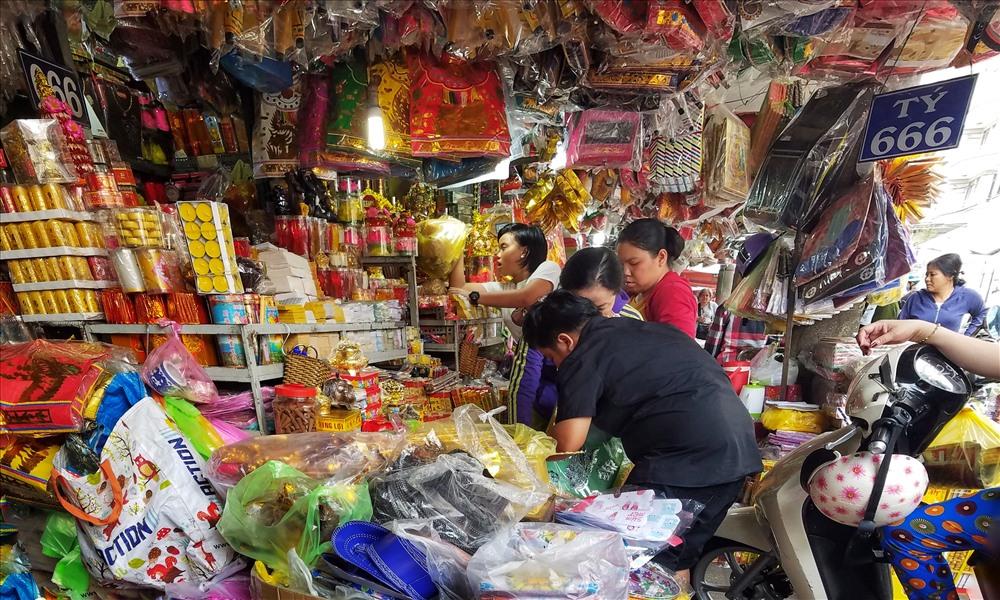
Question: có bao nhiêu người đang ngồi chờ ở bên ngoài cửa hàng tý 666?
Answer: một người